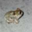
Label: frog